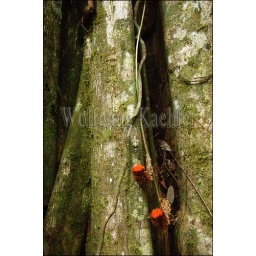
Peru, amazon river basin, near iquitos, maranon river, rainforest, tree with buttress roots, vine with red flowers